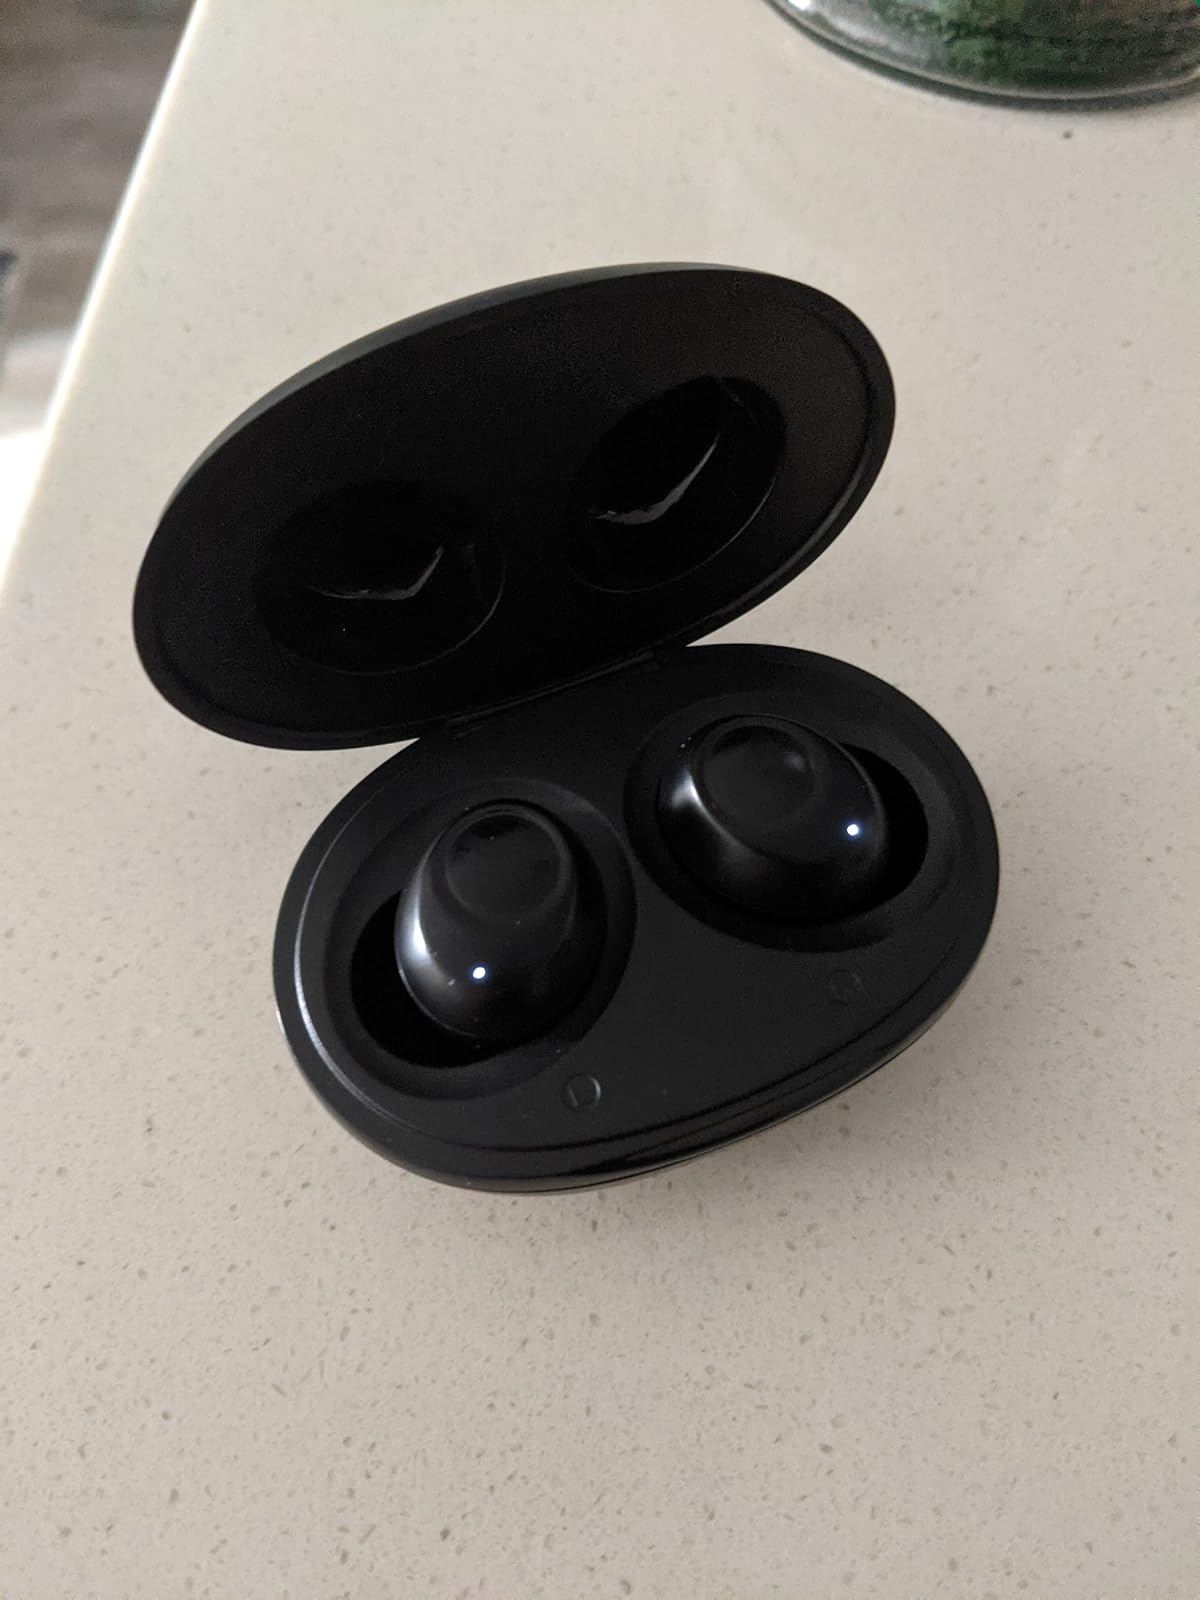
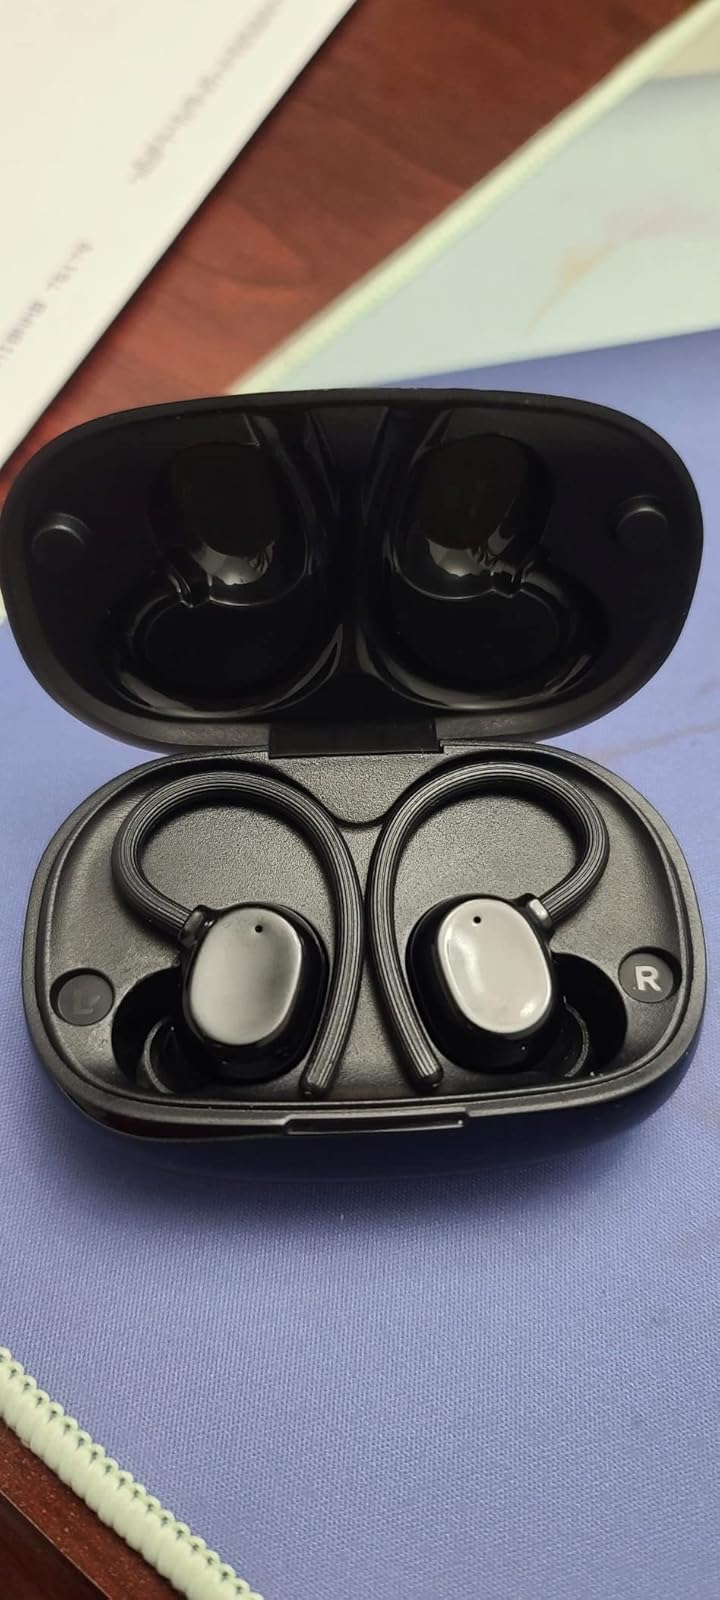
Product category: earbuds
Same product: no